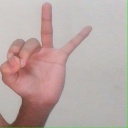
अक्षर: ण